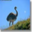
Label: bird